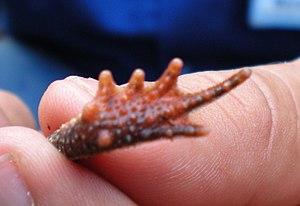
Rhinella hoogmoedi est une espèce d'amphibiens de la famille des Bufonidae.